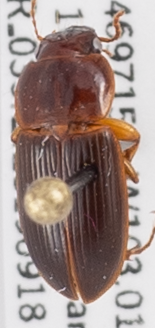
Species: Harpalus herbivagus
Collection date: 2019-09-18
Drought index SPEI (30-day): -0.26
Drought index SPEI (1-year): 0.454
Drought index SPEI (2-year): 0.8